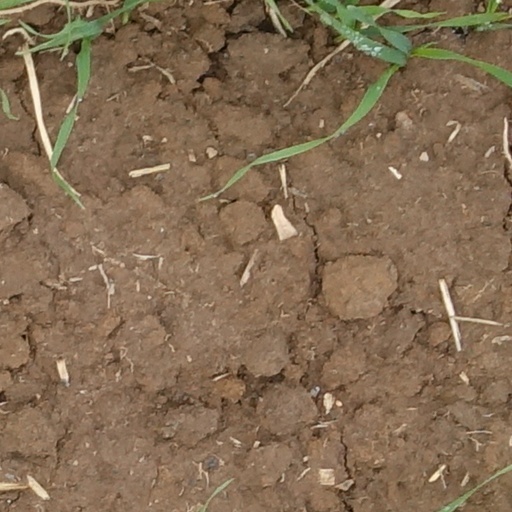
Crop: wheat